James Simon (art collector)

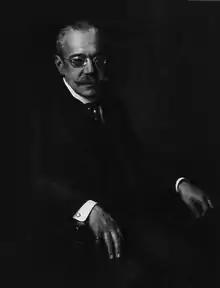
James Simon, about 1895

Henri James Simon (17 September 185123 May 1932) was a German-Jewish entrepreneur, art collector, philanthropist and patron of the arts during the Wilhelmine period. He donated most of his significant collections to the Berlin State Museums, including the famous Nefertiti Bust.